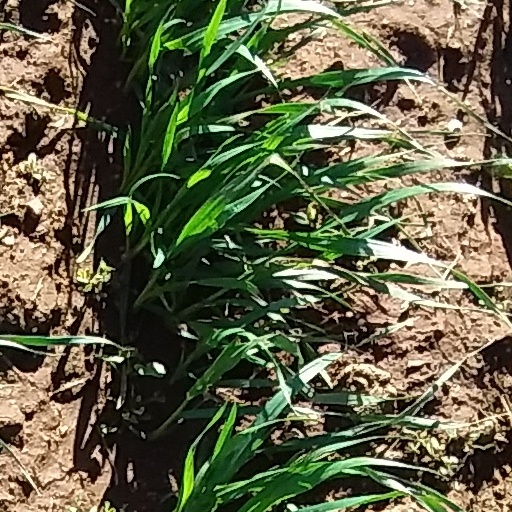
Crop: wheat